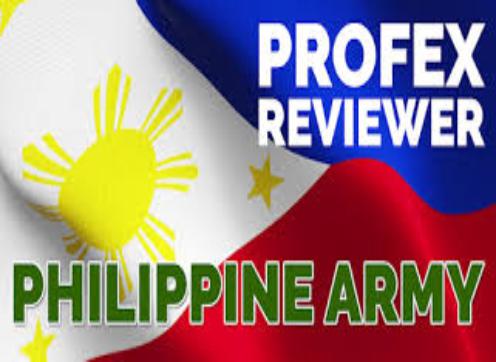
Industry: Others